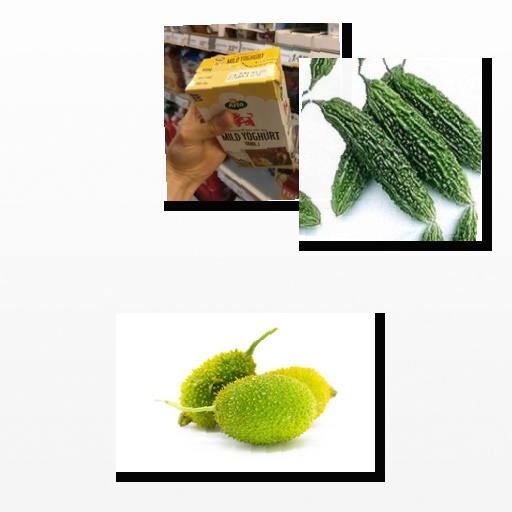
Food items: spiny_gourd, bitter_gourd, vanilla_yogurt